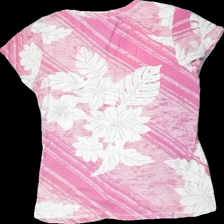
View: back
Type: T-shirt
Category: Ladies
Brand: Not in the list
Brand text on label: Sonoma
Colors: Pink, White
Material: 100% cotton
Pattern: Floral print
Cut: Regular, V-collar
Size: L
Season: All
Stains: Minor
Price range: <50
Recommended usage: Recycle
Comment: crooked seam